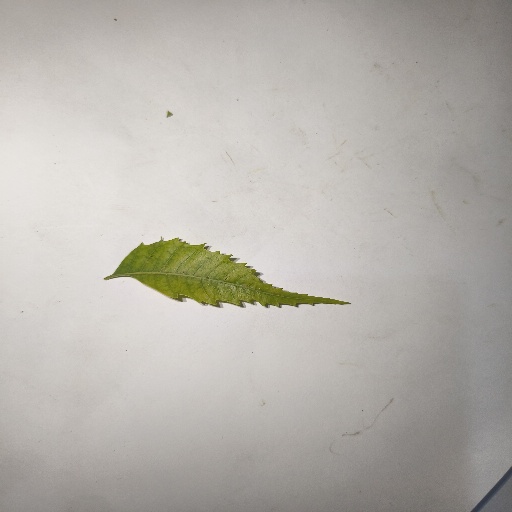
Species: Neem
Leaf condition: Yellow Leaf